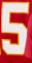
Number: 5